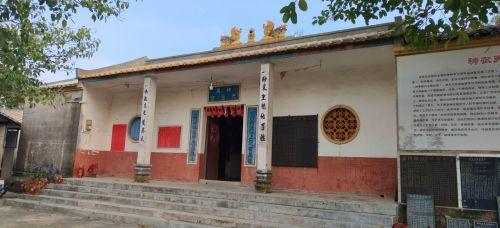
地标名称：神农天后宫
所在城市：北海市·海城区